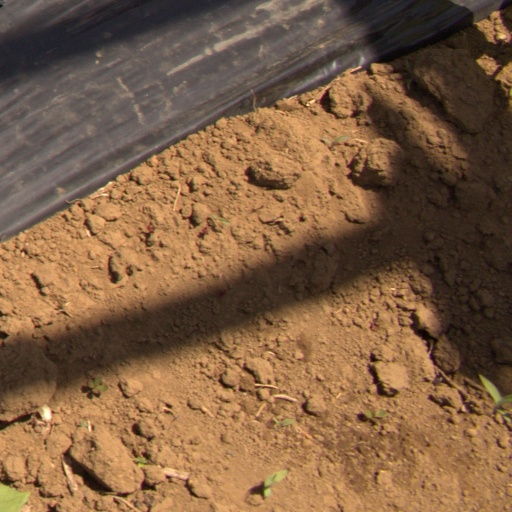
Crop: Jerusalem artichoke